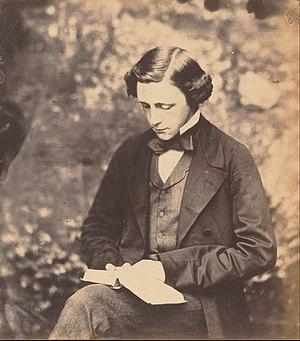
Lewis Carroll, pseudonyme de Charles Lutwidge Dodgson, né le 27 janvier 1832 à Daresbury, dans le Cheshire, et mort le 14 janvier 1898 à Guildford, est un romancier, essayiste, photographe amateur et professeur de mathématiques britannique. Il vivait et travaillait à Oxford. Il est principalement connu pour son roman Les Aventures d'Alice au pays des merveilles.